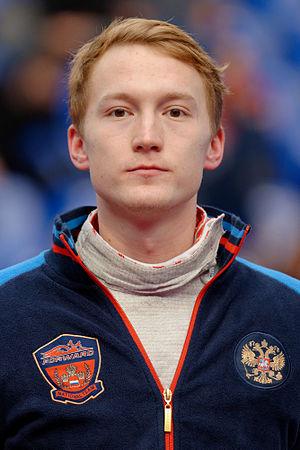
Le Russe Artur Akhmatkhuzin à la compétition individuelle du Challenge International de Paris 2015, une étape de la Coupe du monde de fleuret hommes.
Artur Kamilevich Akhmatkhuzin est un escrimeur russe pratiquant le fleuret.